Sky position (RA, Dec in degrees): 187.656, 9.008
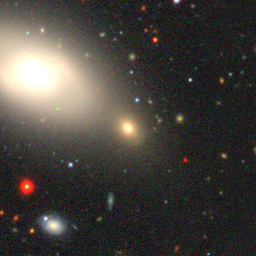
Galaxy morphology: Merging Galaxies